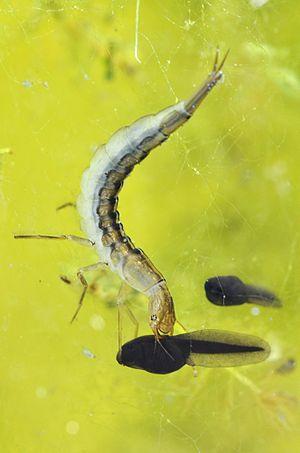
Larve de dytique, Dysticus sp.(Coleoptera, Dytiscidae) se nourrissant d'un têtard en milieu naturel Localité